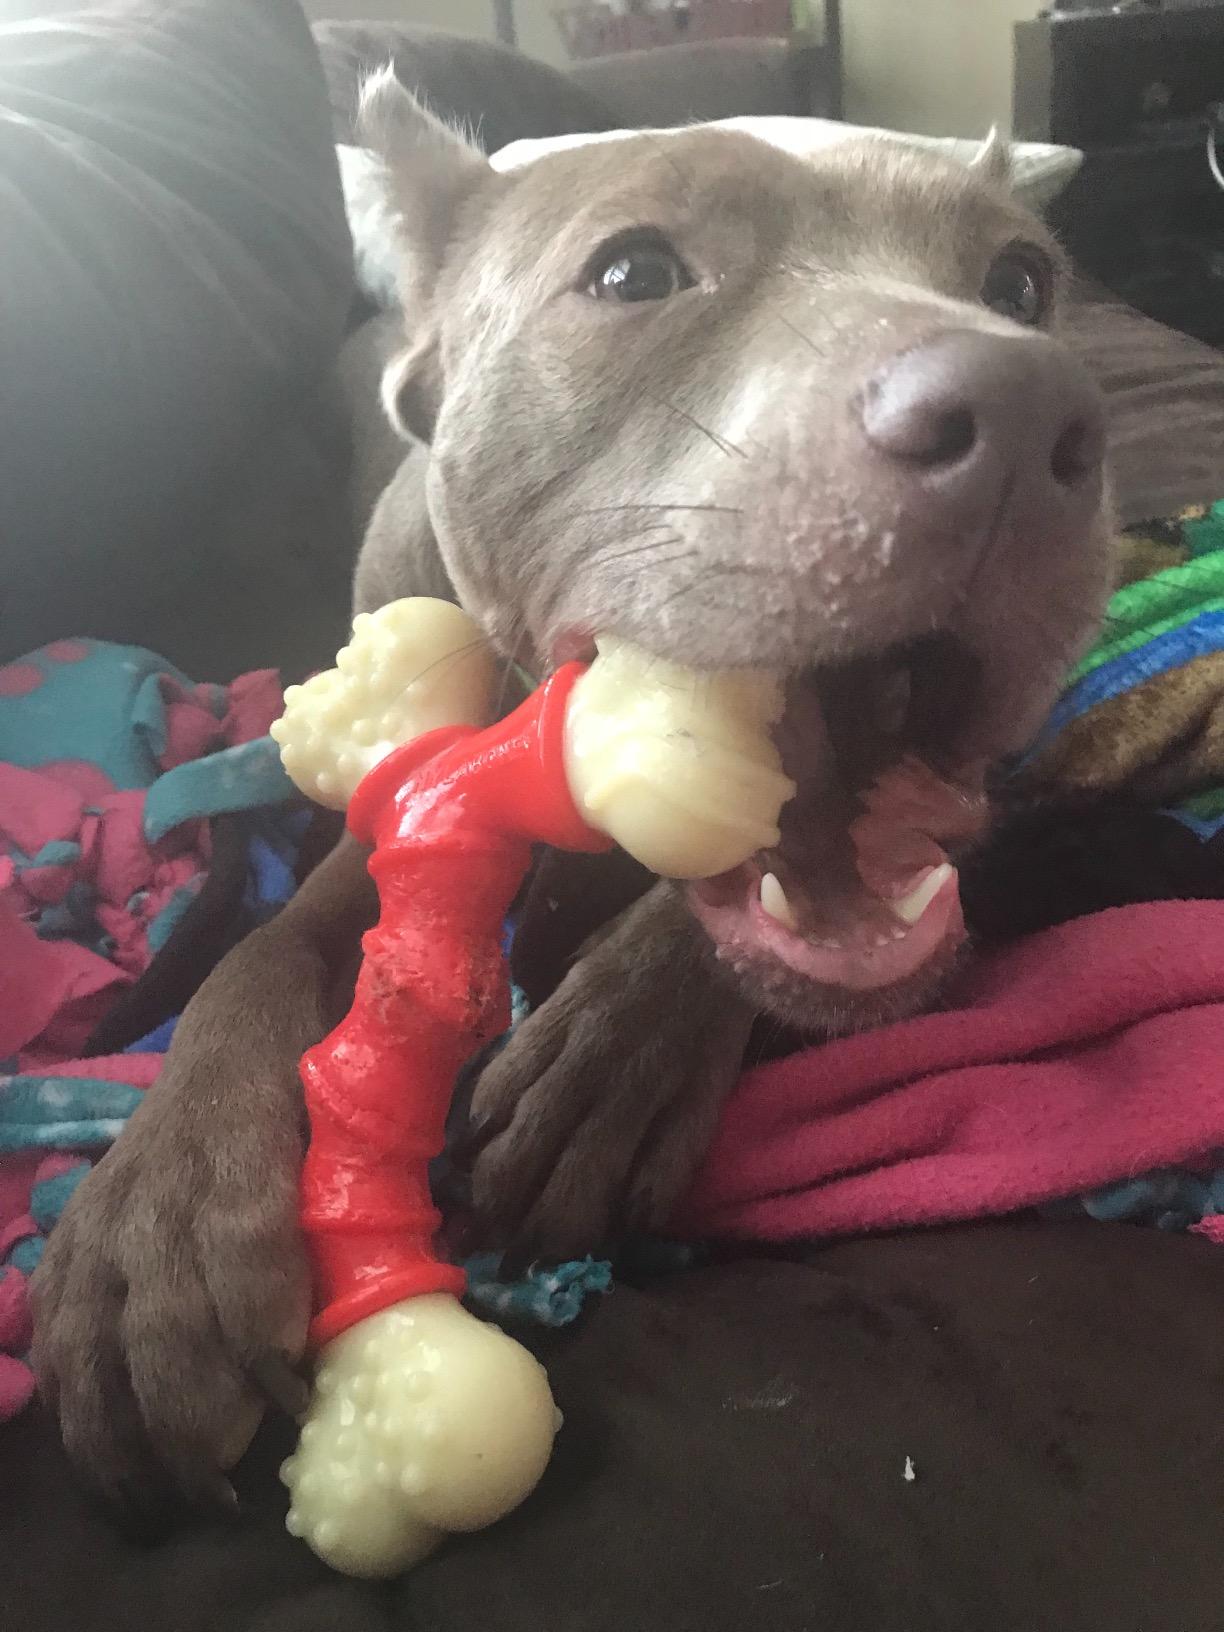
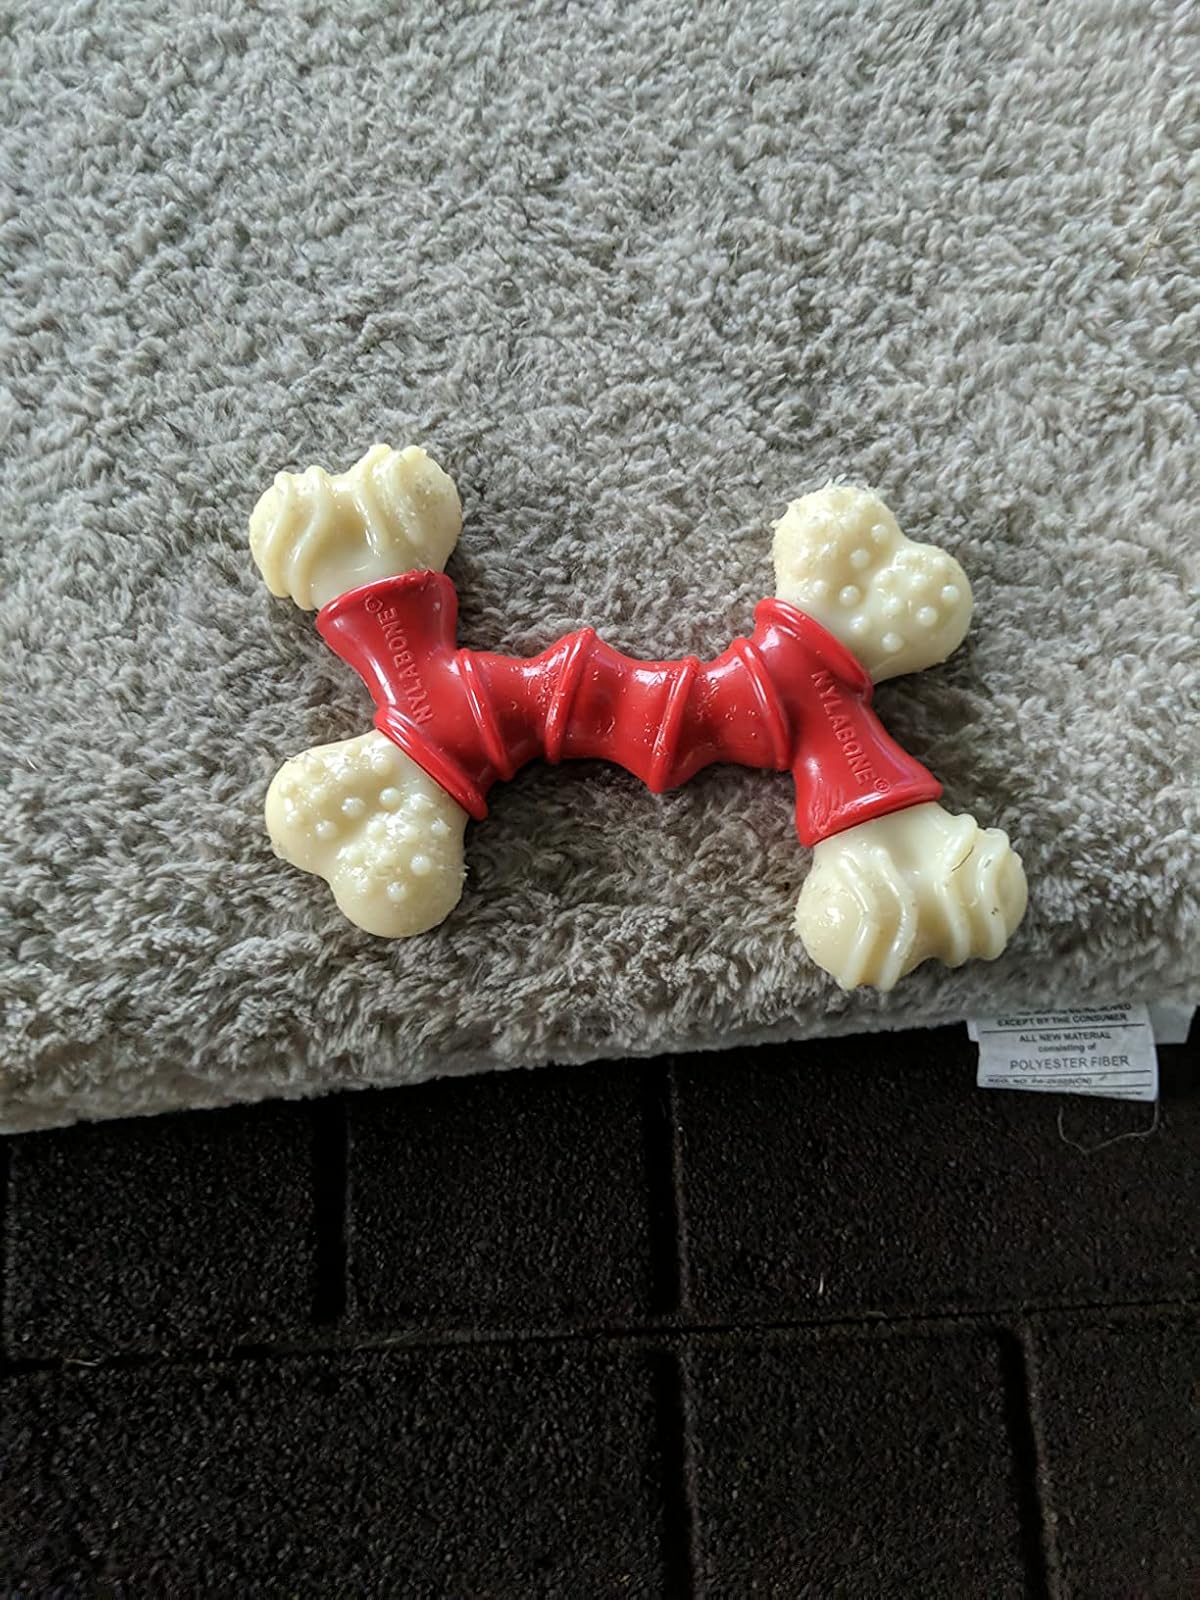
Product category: items_toy
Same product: yes